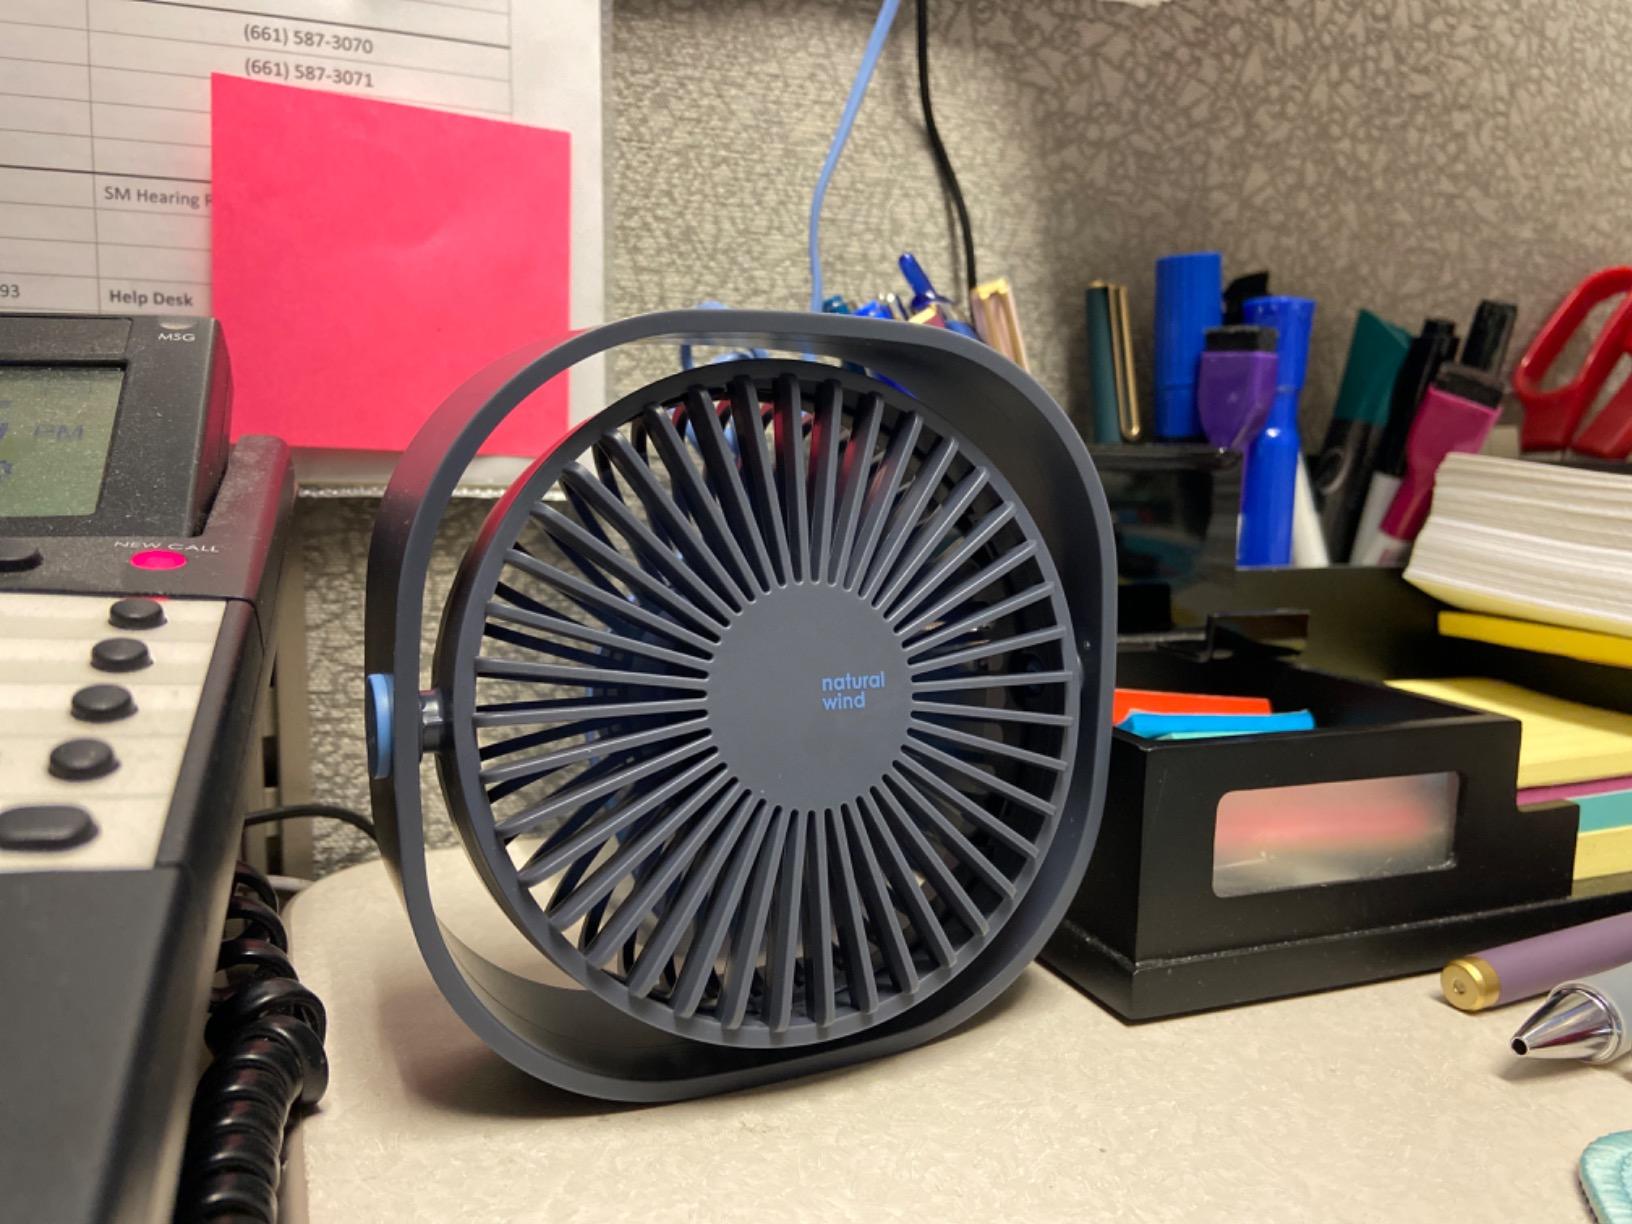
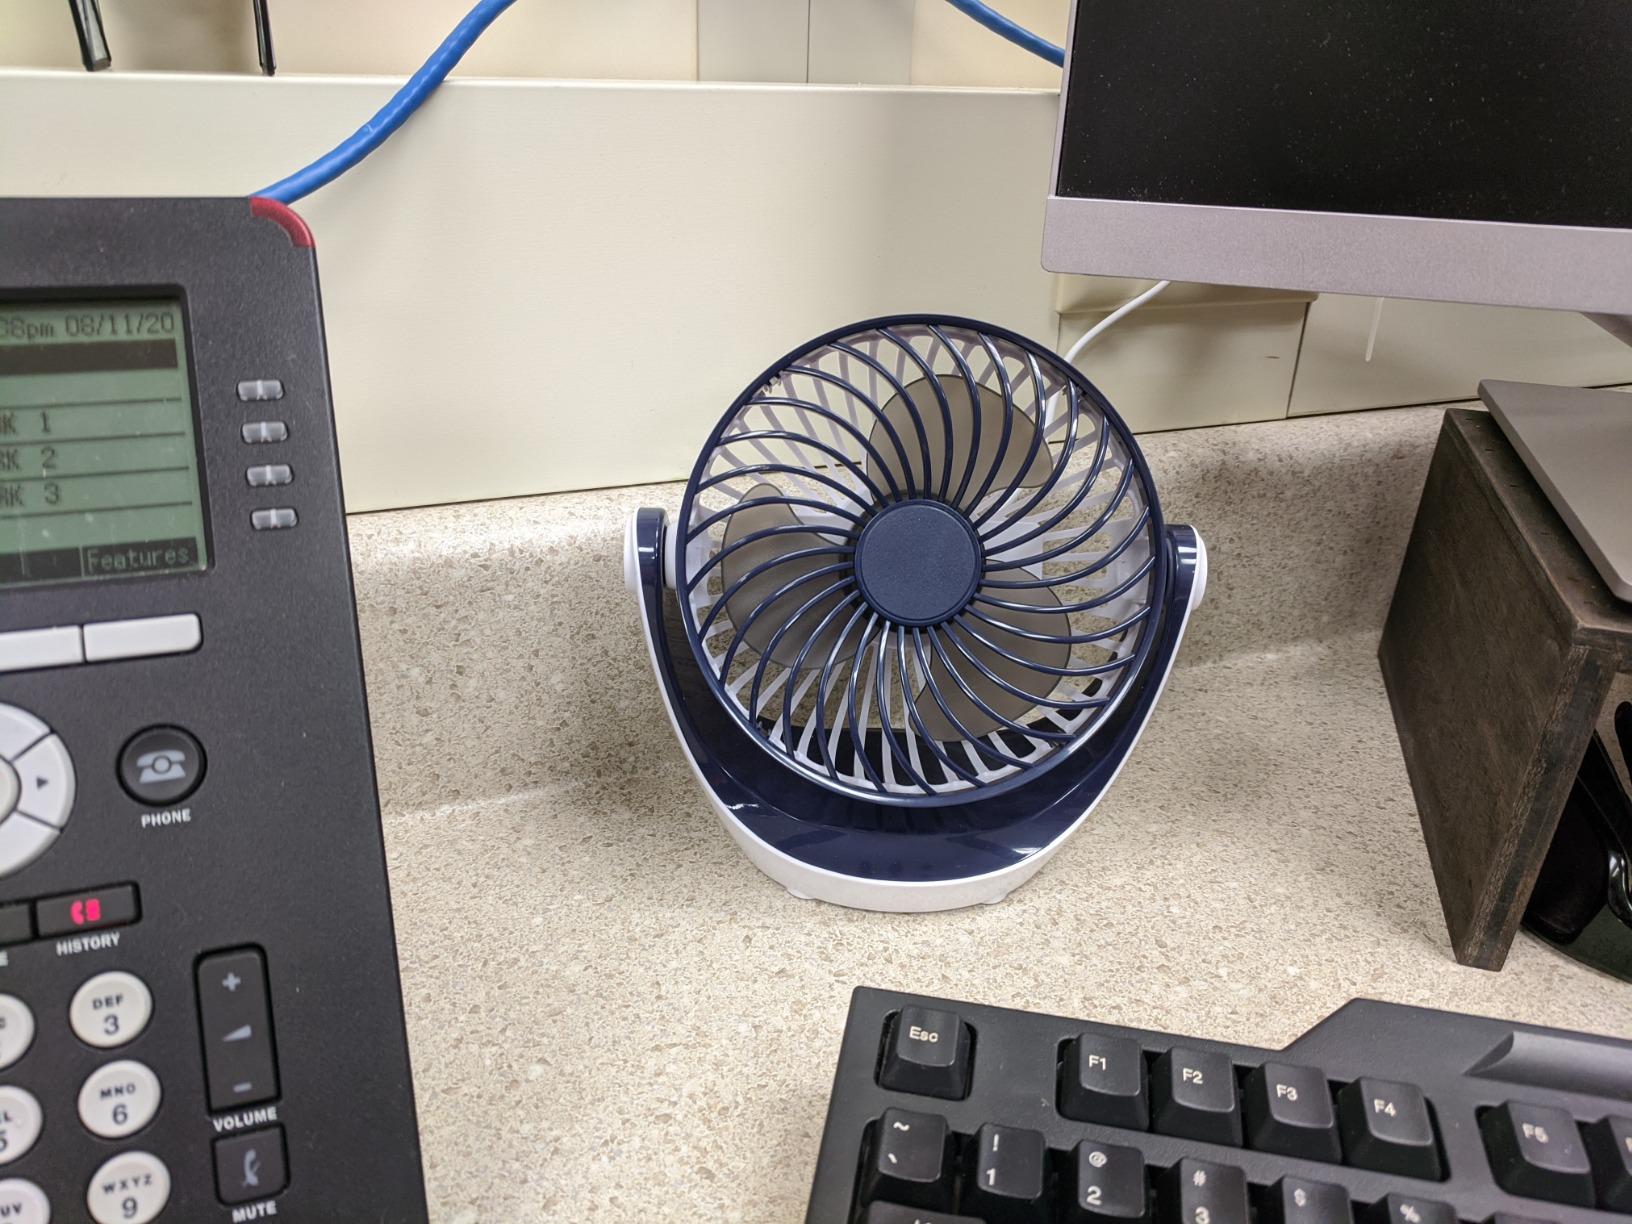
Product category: fan
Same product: no